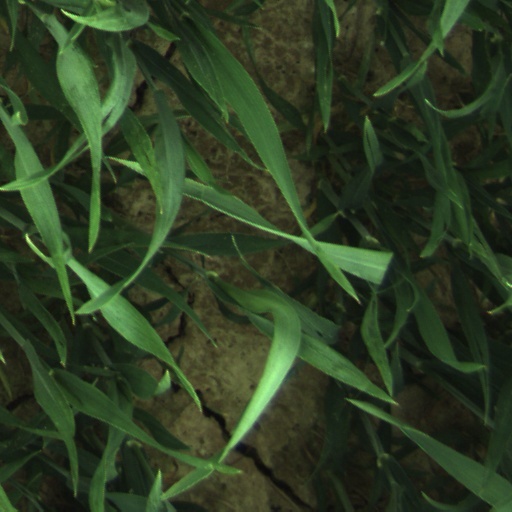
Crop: wheat